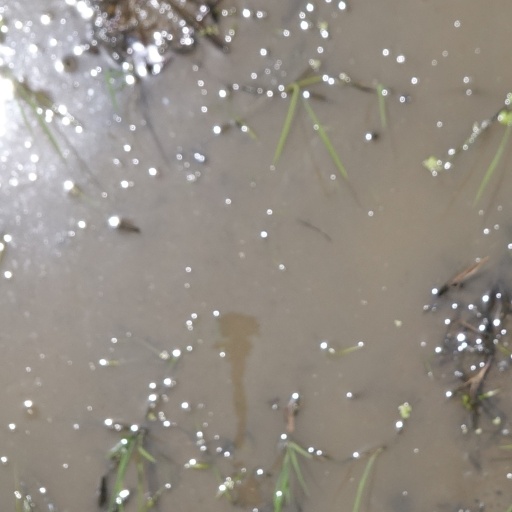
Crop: rice